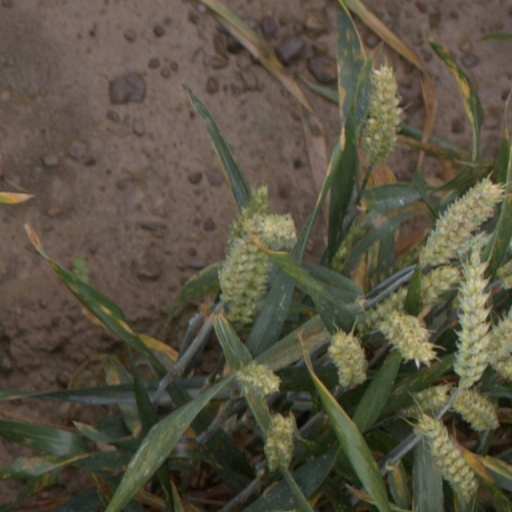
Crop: wheat